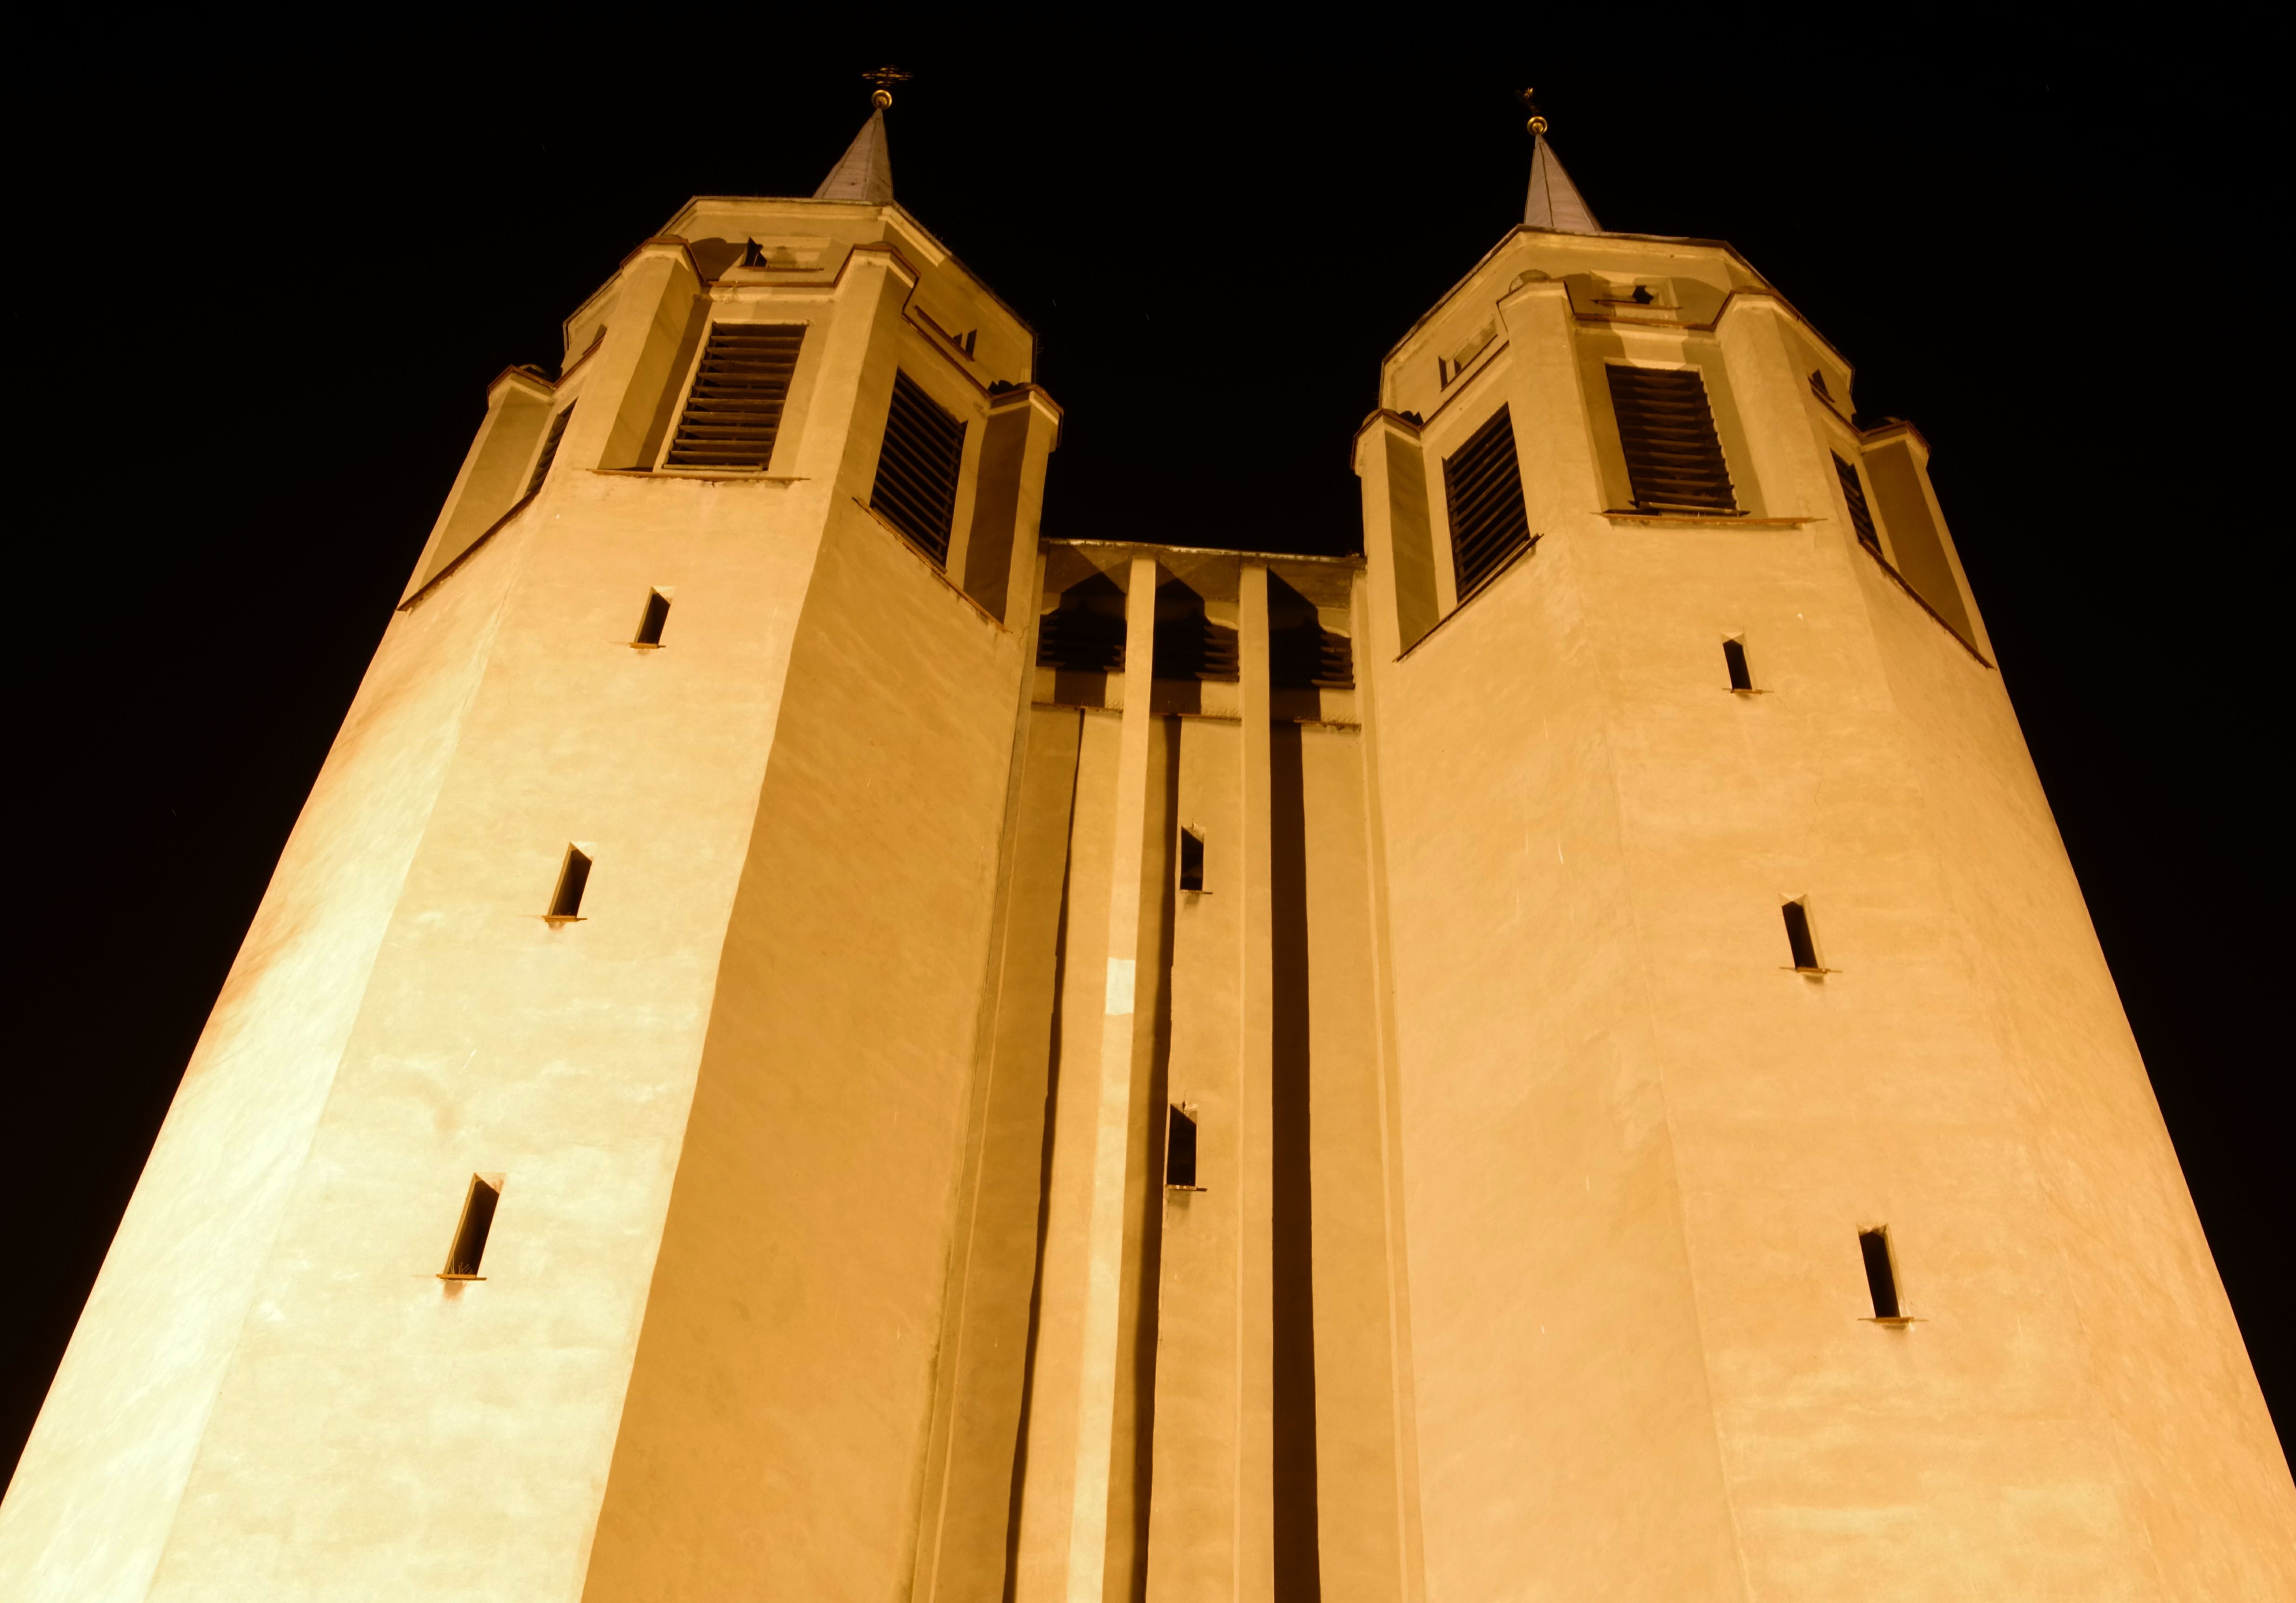
architecture, night, evening, twilight, tower, religion, church, catholic, temple, towers, poland, tall, facades, opole, ancient history